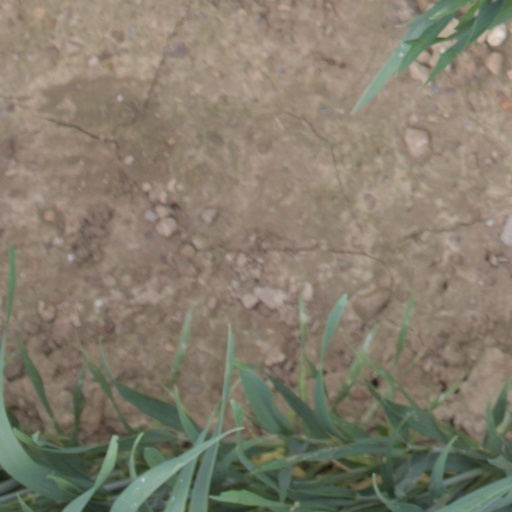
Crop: wheat